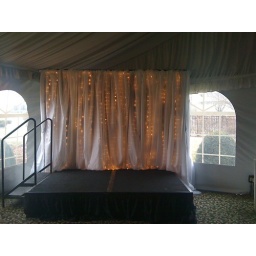
Back drop with white fabric and twinkle lights. The cake table will go on the stage in front.